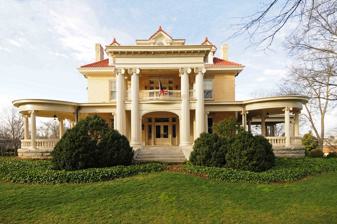
Building: Walter Scott Montgomery House
Country: United States of America
Year built: 1909
Historic house in South Carolina, United States United States historic place Walter Scott Montgomery House U.S. National Register of Historic Places Walter Scott Montgomery Home, February 2012 Show map of South Carolina Show map of the United States Location 314 S. Pine St., Spartanburg, South Carolina Coordinates 34°56′50″N 81°54′59″W / 34.94722°N 81.91639°W / 34.94722; -81.91639 Area 2.6 acres (1.1 ha) Built 1909 ( 1909 ) Built by Fiske-Carter Construction Architect Barber, George F. Architectural style Colonial Revival NRHP reference No. 84000345 Added to NRHP November 1, 1984 Walter Scott Montgomery House is a historic home located at Spartanburg , Spartanburg County, South Carolina .  It was designed by architect George Franklin Barber and built in 1909. It is a 2 + 1 ⁄ 2 -story, frame, yellow brick-veneer residence in the Colonial Revival style. building is of frame construction with a yellow brick veneer and a red tile roof. It features a distinctive portico and leaded glass windows. Also on the property is a one-story, reinforced concrete auto garage (c. 1923). It was listed on the National Register of Historic Places in 1984. References